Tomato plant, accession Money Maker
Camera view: horizontal (90 deg, fisheye); turntable rotation: 240 degrees
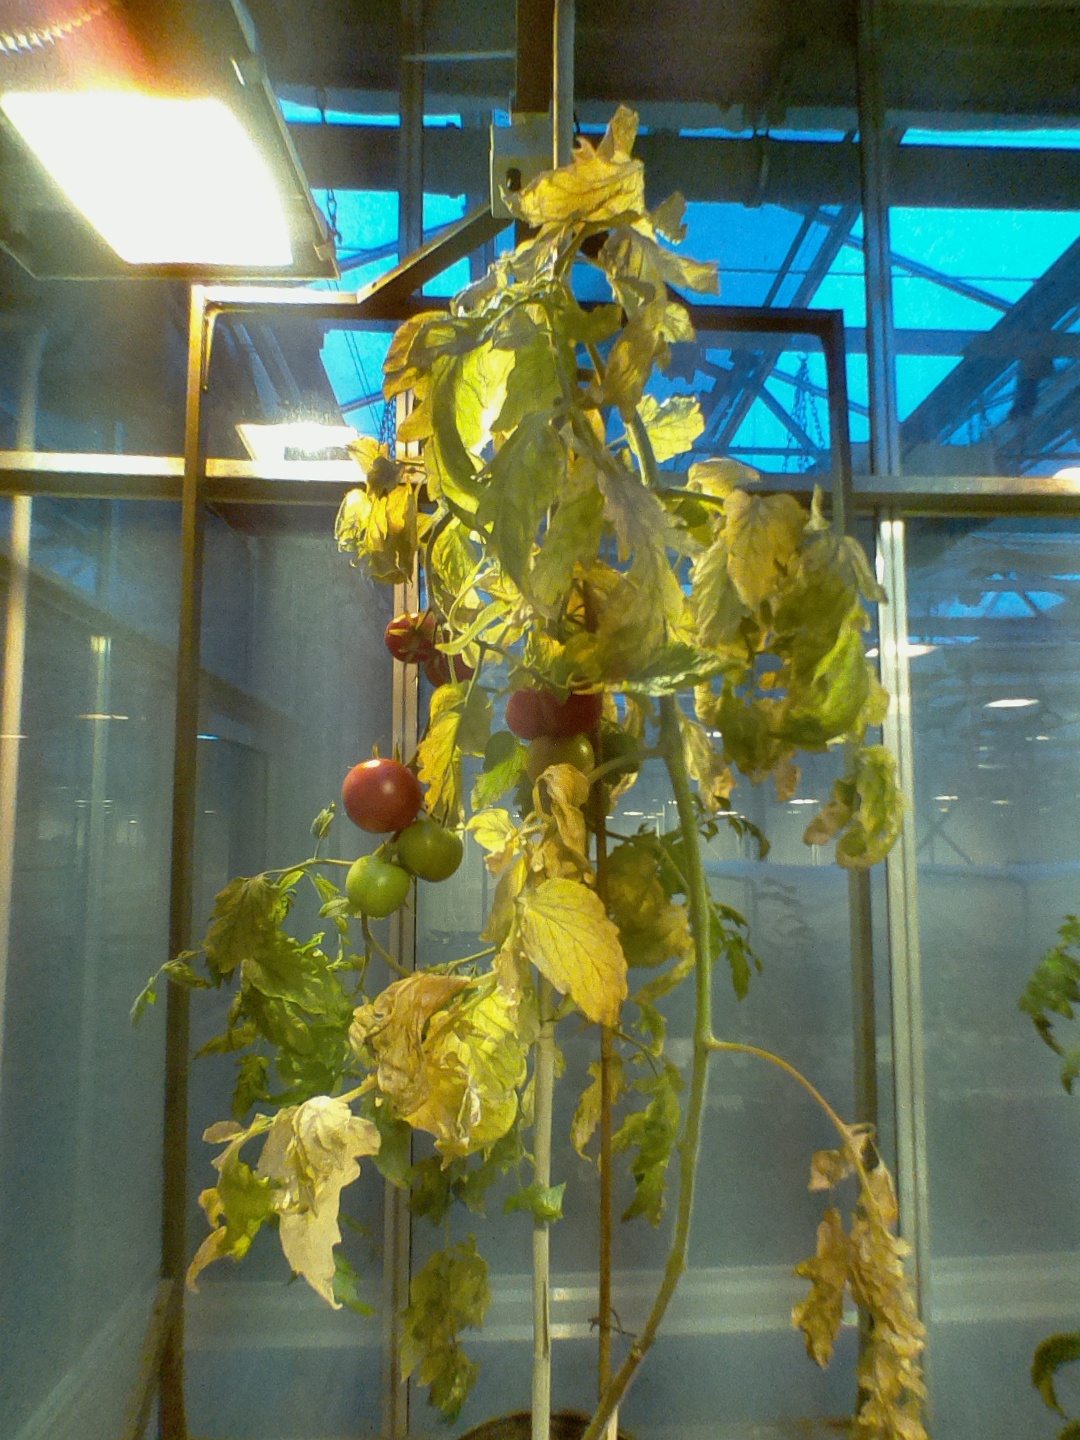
BBCH growth stage 86: 60%-70% of fruits show typical fully ripe color